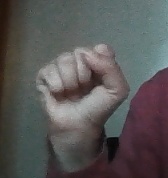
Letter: saad